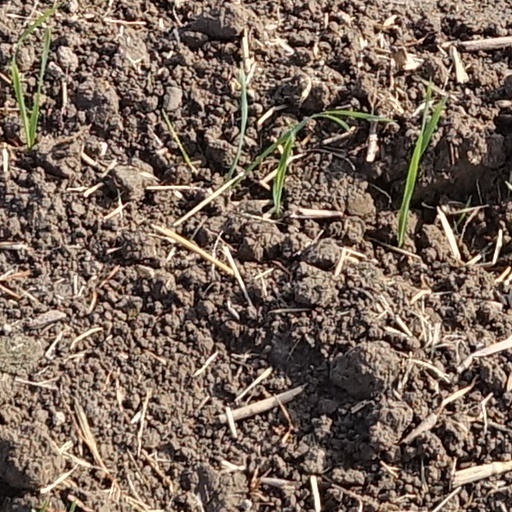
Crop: wheat